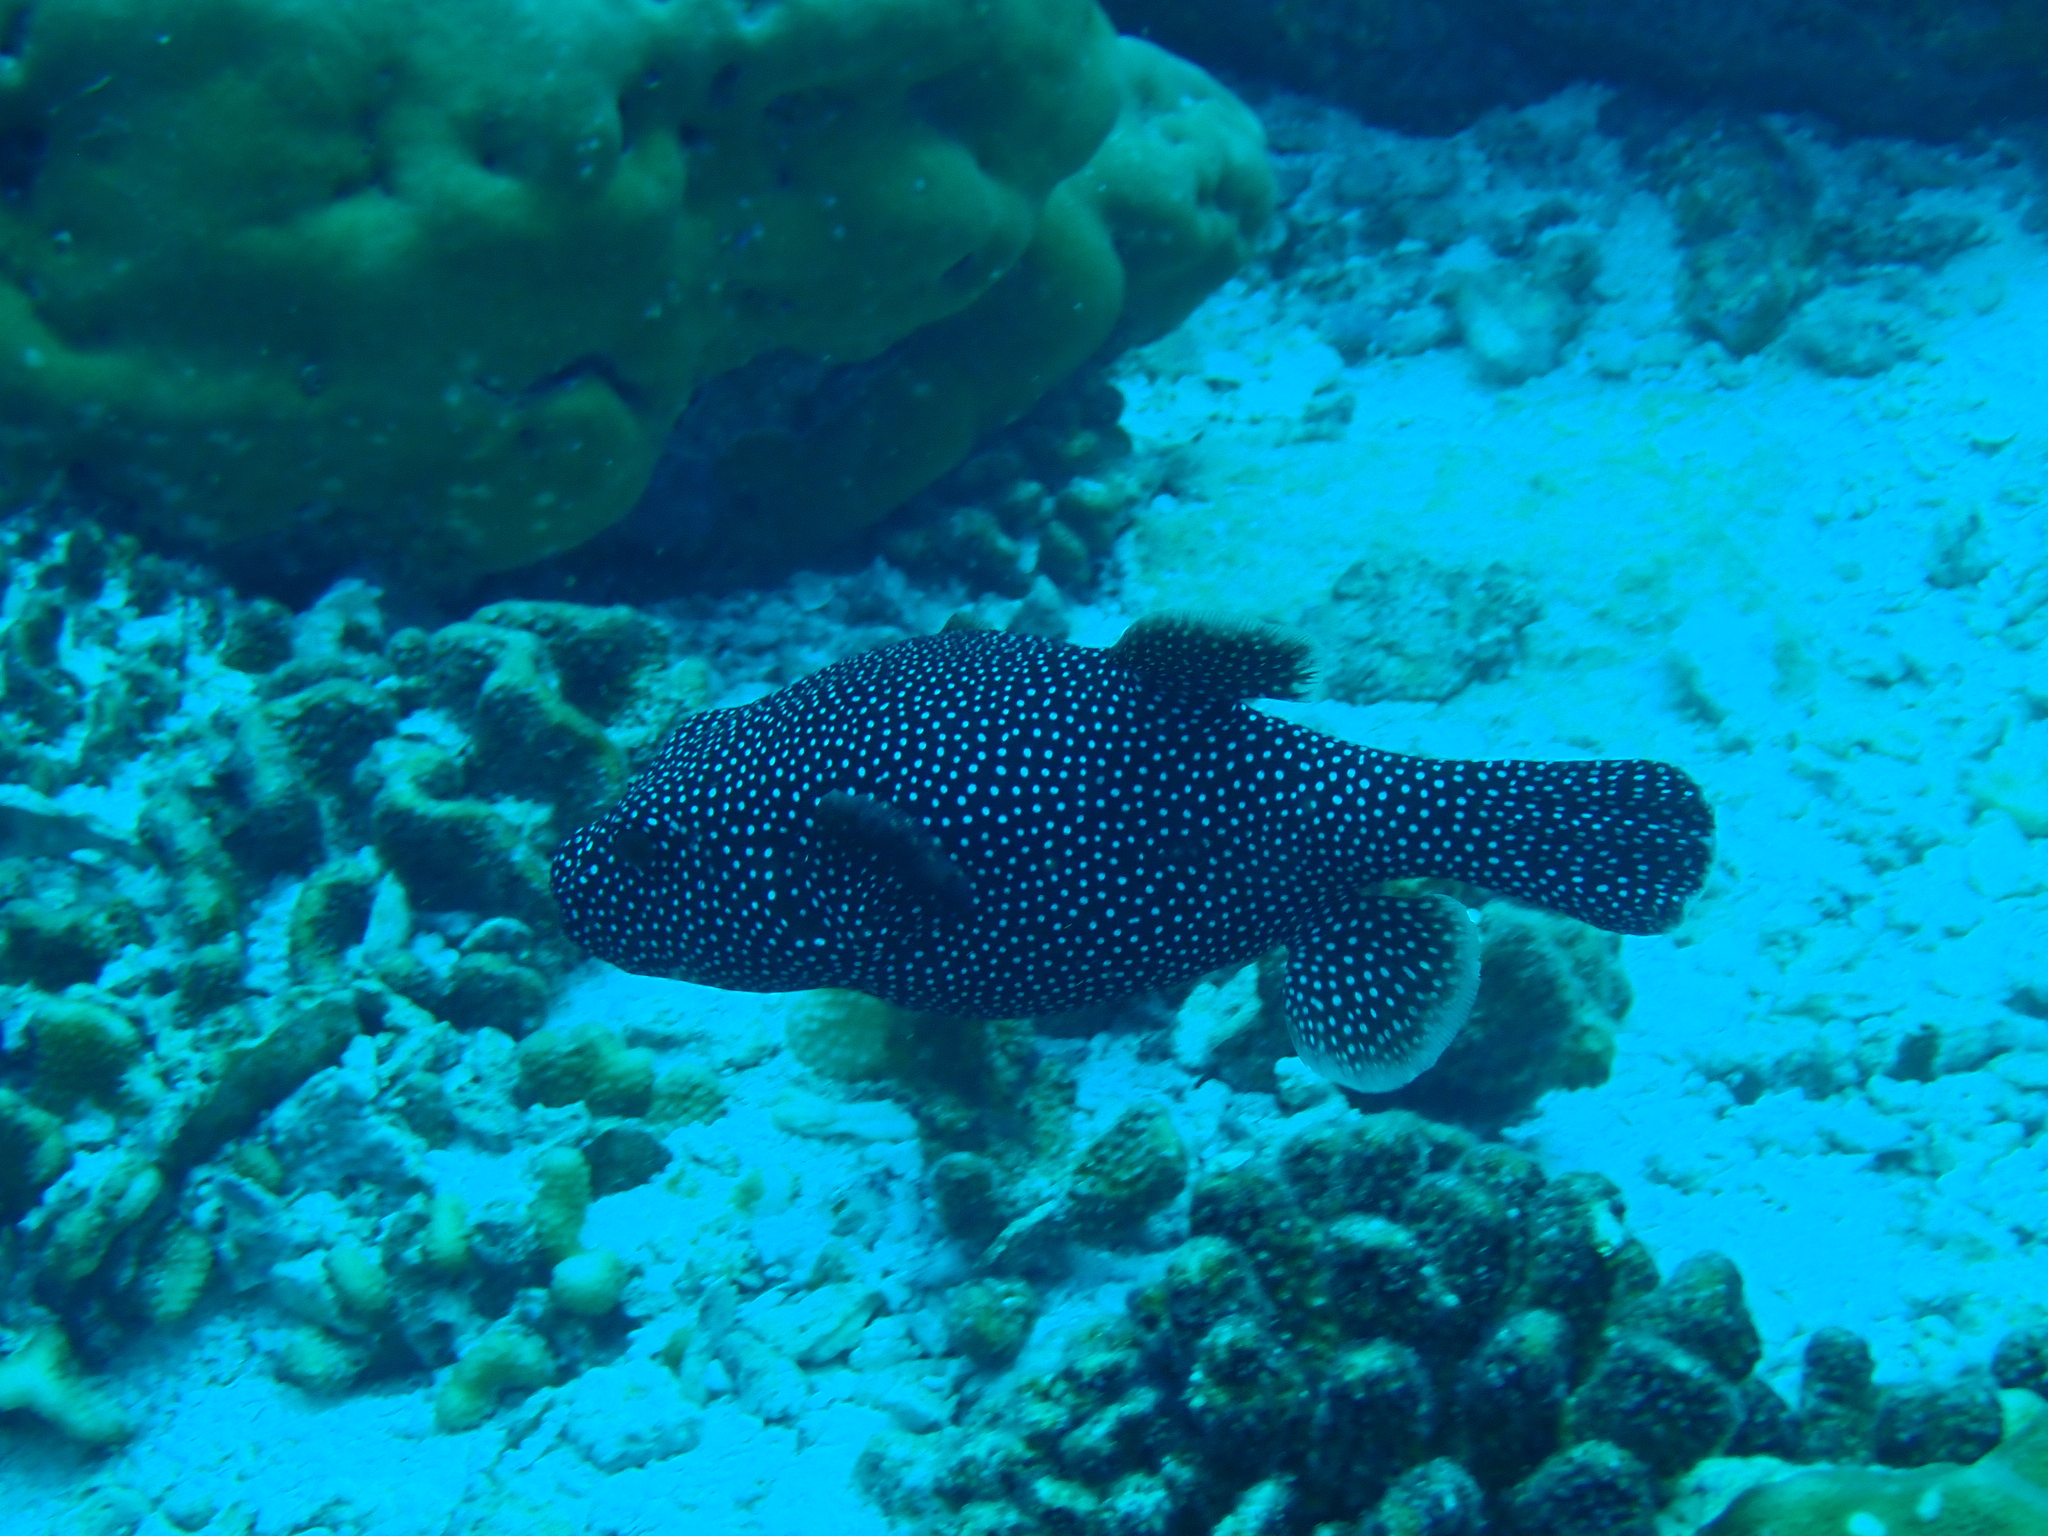
Arothron meleagris (Guineafowl Puffer)